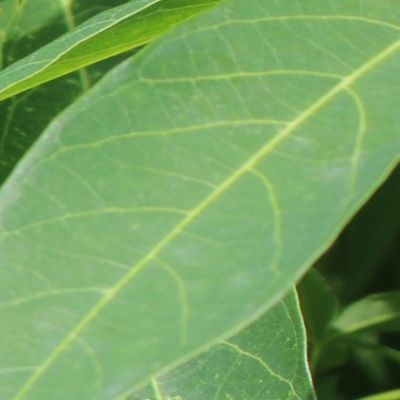
Crop: Cassava
Condition: healthy